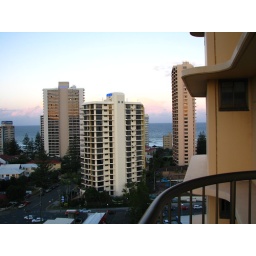
And one more balcony view at Surgers Paradise. Yep, ocean in the background